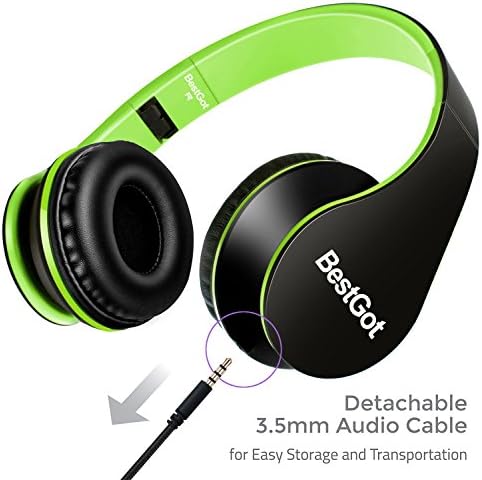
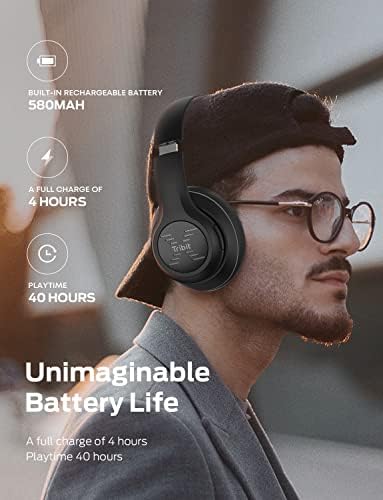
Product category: headphones
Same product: no